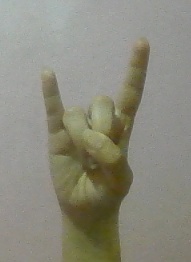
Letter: la